William Blount

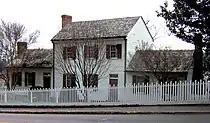
Blount Mansion, home of William Blount in Knoxville, built in the early 1790s

Congress accepted North Carolina's western cession, which consisted of what is now Tennessee, on April 2, 1790. In May, the Southwest Territory was created from the new cession and was to be governed under the Northwest Ordinance. On June 8, President George Washington appointed Blount governor of the new territory. Blount visited Washington at Mount Vernon on September 18 and was sworn in by Supreme Court Justice James Iredell two days later. In October 1790, he set up a temporary capital at William Cobb's house, Rocky Mount, in what is now Piney Flats, Tennessee, and began organizing a government for the new territory.